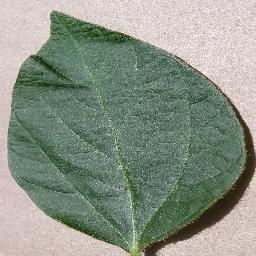
Label: Soybean___healthy